On-deck

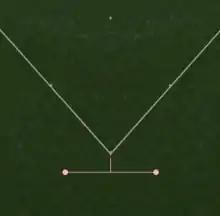
Diagram of on-deck circles (shown in pink)

Being "on-deck" only guarantees the batter will get a chance to bat in the inning if there are fewer than two outs, and the number of outs plus the number of baserunners (including the one at bat) adds up to fewer than three, because a double play or triple play could occur. Additionally, the manager reserves the right to pull the on-deck hitter for a substitute at his discretion.